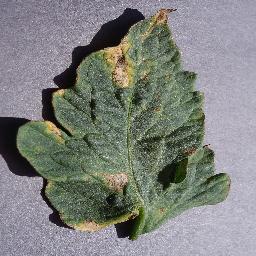
Label: Tomato___Target_Spot